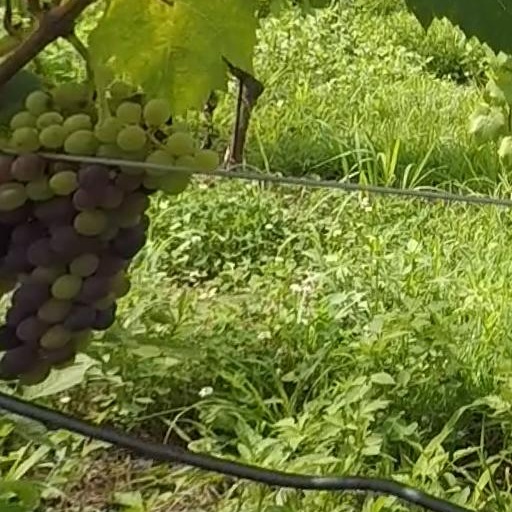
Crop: grape